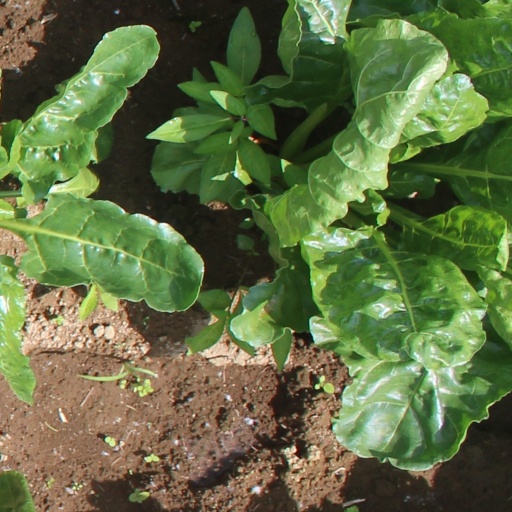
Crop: sugar beet